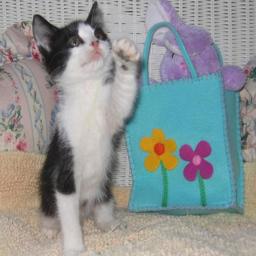
Animal: cats